I Know Why the Caged Bird Sings

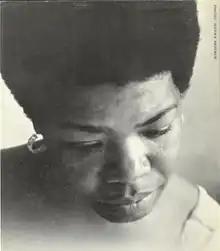
Angelou, 1969

Angelou was deeply depressed in the months following King's assassination, so to help lift her spirits, Baldwin brought her to a dinner party at the home of cartoonist Jules Feiffer and his wife Judy in late 1968. The guests began telling stories of their childhoods and Angelou's stories impressed Judy Feiffer. The next day Judy Feiffer called Robert Loomis at Random House, who became Angelou's editor throughout her long writing career until he retired in 2011, and "told him that he ought to get this woman to write a book". At first, Angelou refused, since she thought of herself as a poet and playwright, and was in the middle of writing a series for PBS television station WNET. According to Angelou, Baldwin had a "covert hand" in getting her to write the book, who advised Loomis to use "a little reverse psychology"; Angelou later reported that Loomis told her: "It's just as well, because to write an autobiography as literature is just about impossible". Angelou was unable to resist a challenge, and she began writing "Caged Bird." After "closeting herself" in London, it took her two years to write it. She shared the manuscript with her friend, writer Jessica Mitford, before submitting it for publication.